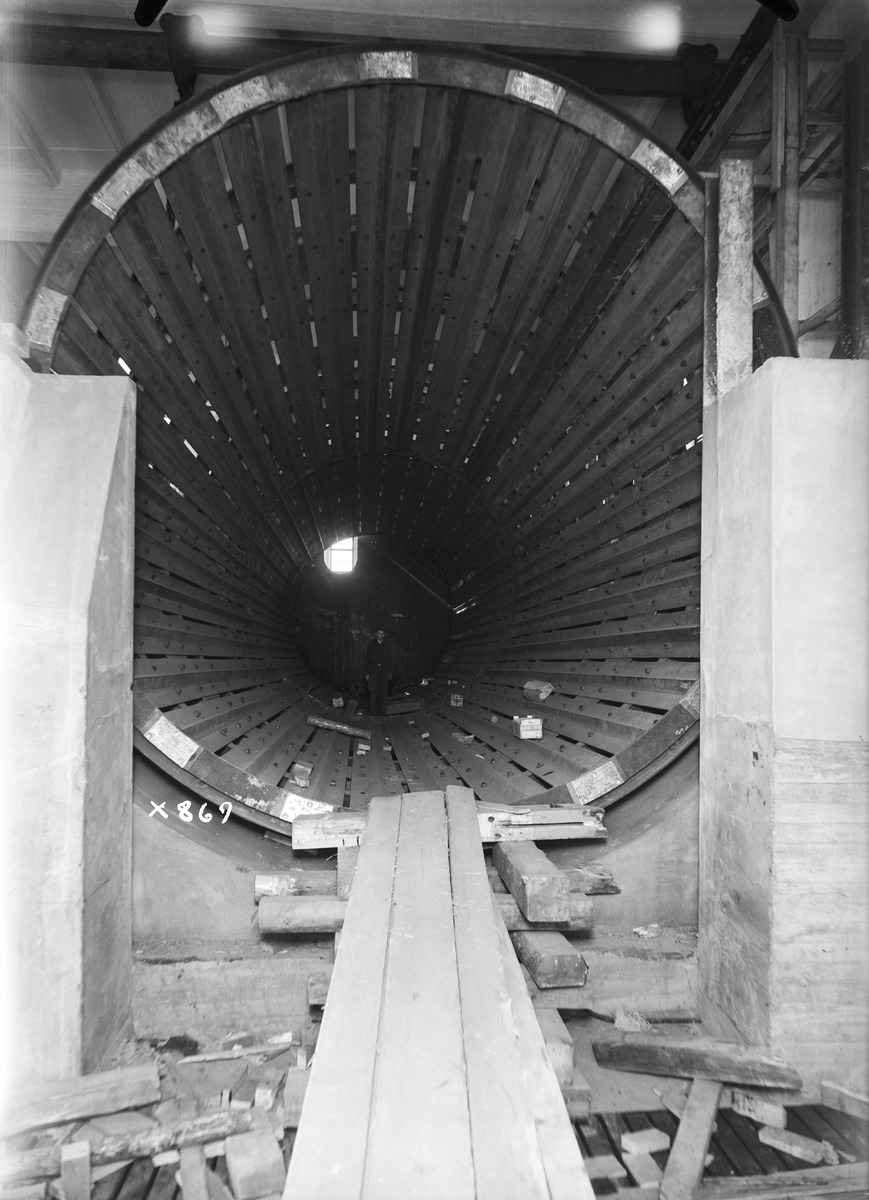
Oulu Oy:n Nuottasaaren tehdas
The factory of Oulu Oy at Nuottasaari
sisällön kuvaus: Oulu Oy:n Nuottasaaren tehtaan rakenteilla olevan tehdasrakennuksen sisätiloja 29.5.1937. content description: The interior of a building of the factory of Oulu Oy at Nuottasaari in Oulu under construction on May 29, 1937.
Vuosi: 1937
Paikka: Suomi, Oulu, Suomi, Pohjois-Pohjanmaa, Oulu
Aiheet: Oulu Oy; Nuottasaari; sisäkuva; metsäteollisuus; puunjalostus; rakennustyömaat; tehtaat; teollisuusrakennukset; tuotantolaitokset; forest industry; wood processing; construction sites; factories; production plants; industrial buildings